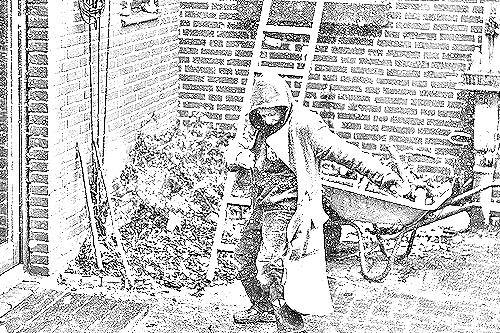
Portrait style: Sketch Portrait